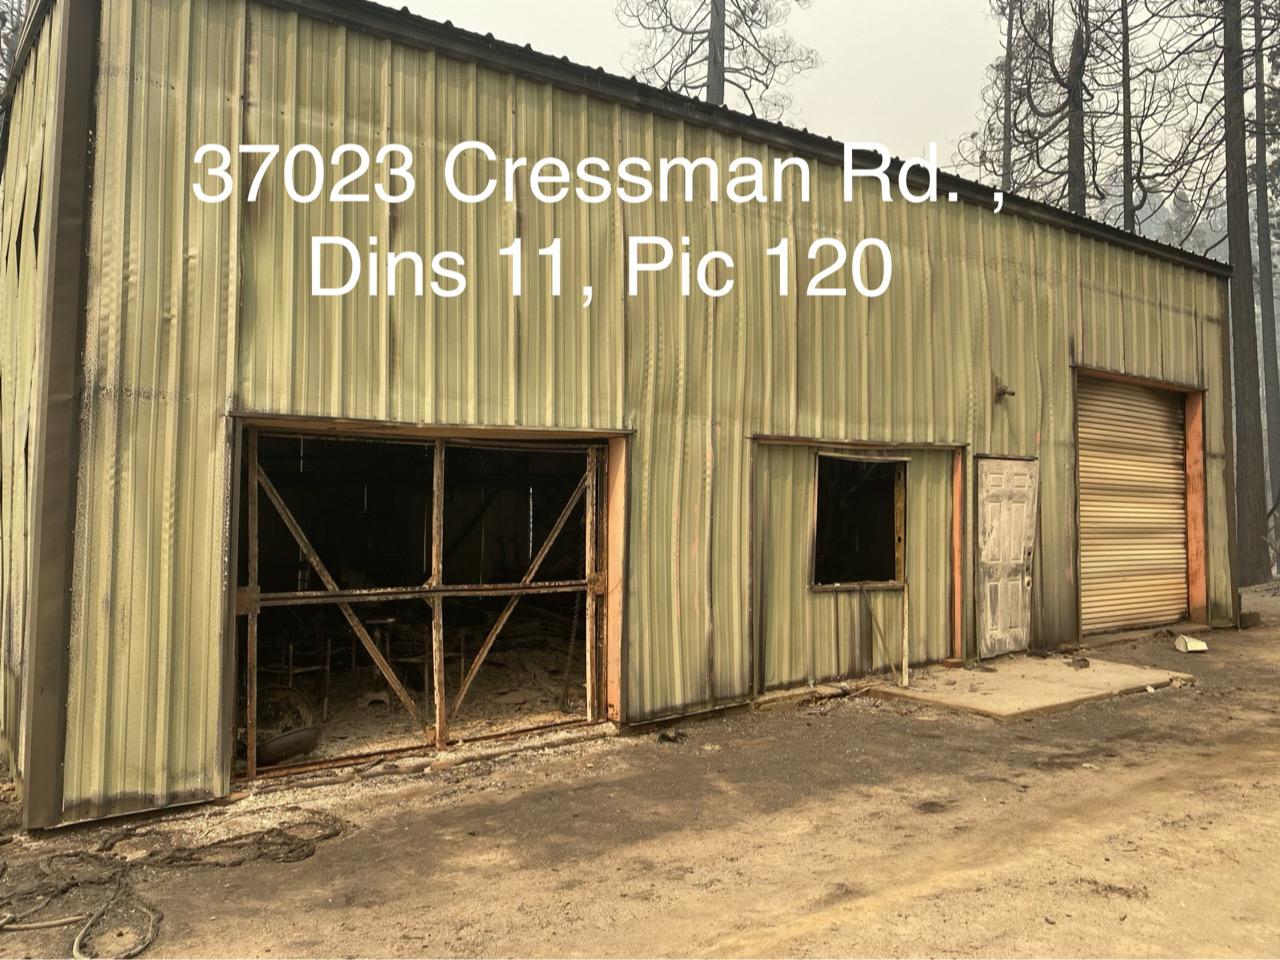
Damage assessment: destroyed